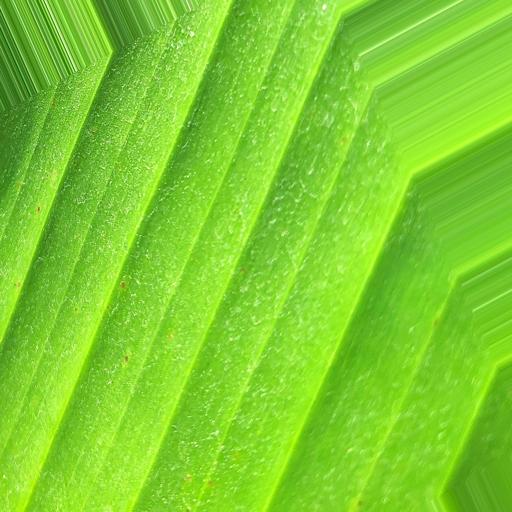
Label: banana_healthy_leaf